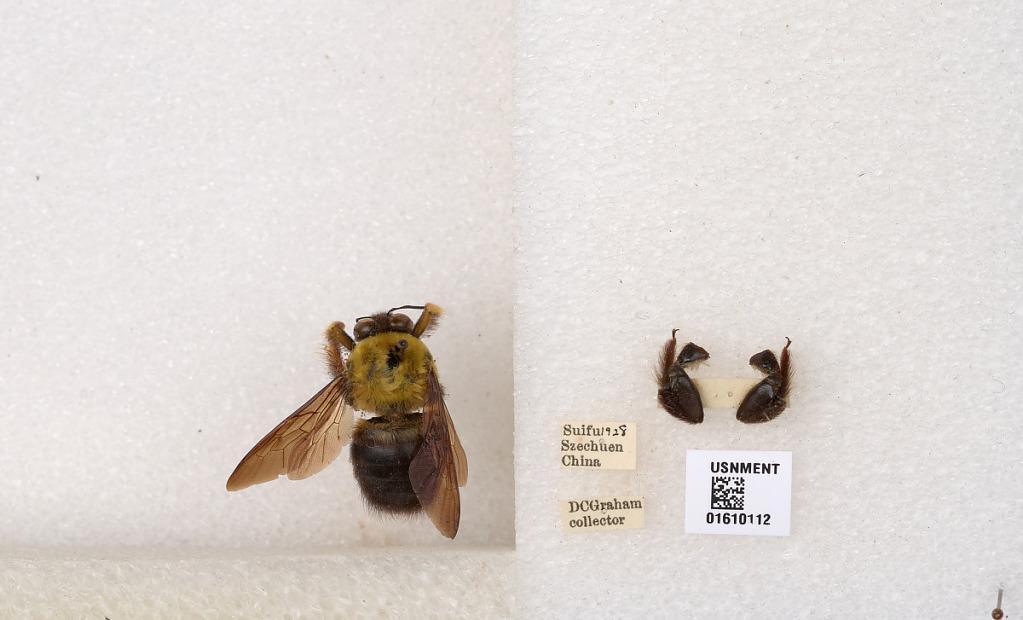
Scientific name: Xylocopa (Alloxylocopa) appendiculata appendiculata Smith
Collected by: D. Graham
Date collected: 1928-1-1
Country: China
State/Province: Sichuan
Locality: Suifu
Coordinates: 28.7706, 104.63